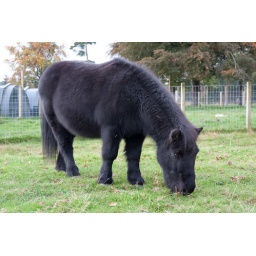
Or a horse standing in four holes